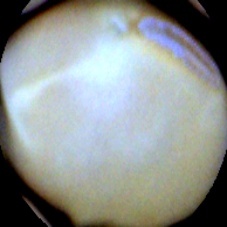
Label: Intact